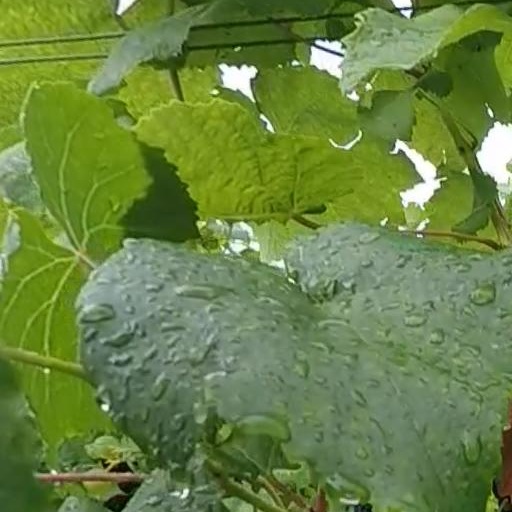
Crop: grape